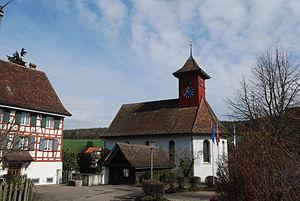
Bachs est une commune suisse du canton de Zurich.